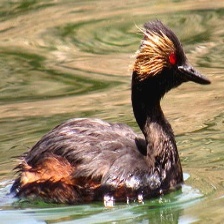
Species: BLACK-NECKED GREBE
Scientific name: PODICEPS NIGRICOLLIS